Operation Mole Cricket 19

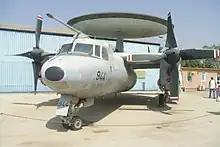
IAF Grumman E-2C Hawkeye in the Israeli Air Force Museum in Hatzerim Airbase.

On the morning of June 9, the IAF aircraft over Lebanon were operating at three levels. Kfirs and Skyhawks were along the coastline from Sidon to the outskirts of Beirut, providing close air support for the ground troops and striking at Palestine Liberation Organization targets. At the second level, over , similar formations were circling and awaiting orders. At the top level, Hawkeyes were stationed to ensure air control. The first task force aircraft attacked the Syrian radar at the top of Jebel Baruk, which was commanding a large area.